Days of '36

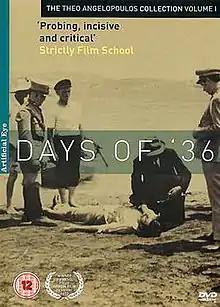
DVD cover

Days of '36 is a 1972 Greek dramatic independent underground art film directed by Theo Angelopoulos. Its title is a tribute to Constantine P. Cavafy.